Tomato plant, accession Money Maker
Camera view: bottom (45 deg); turntable rotation: 180 degrees
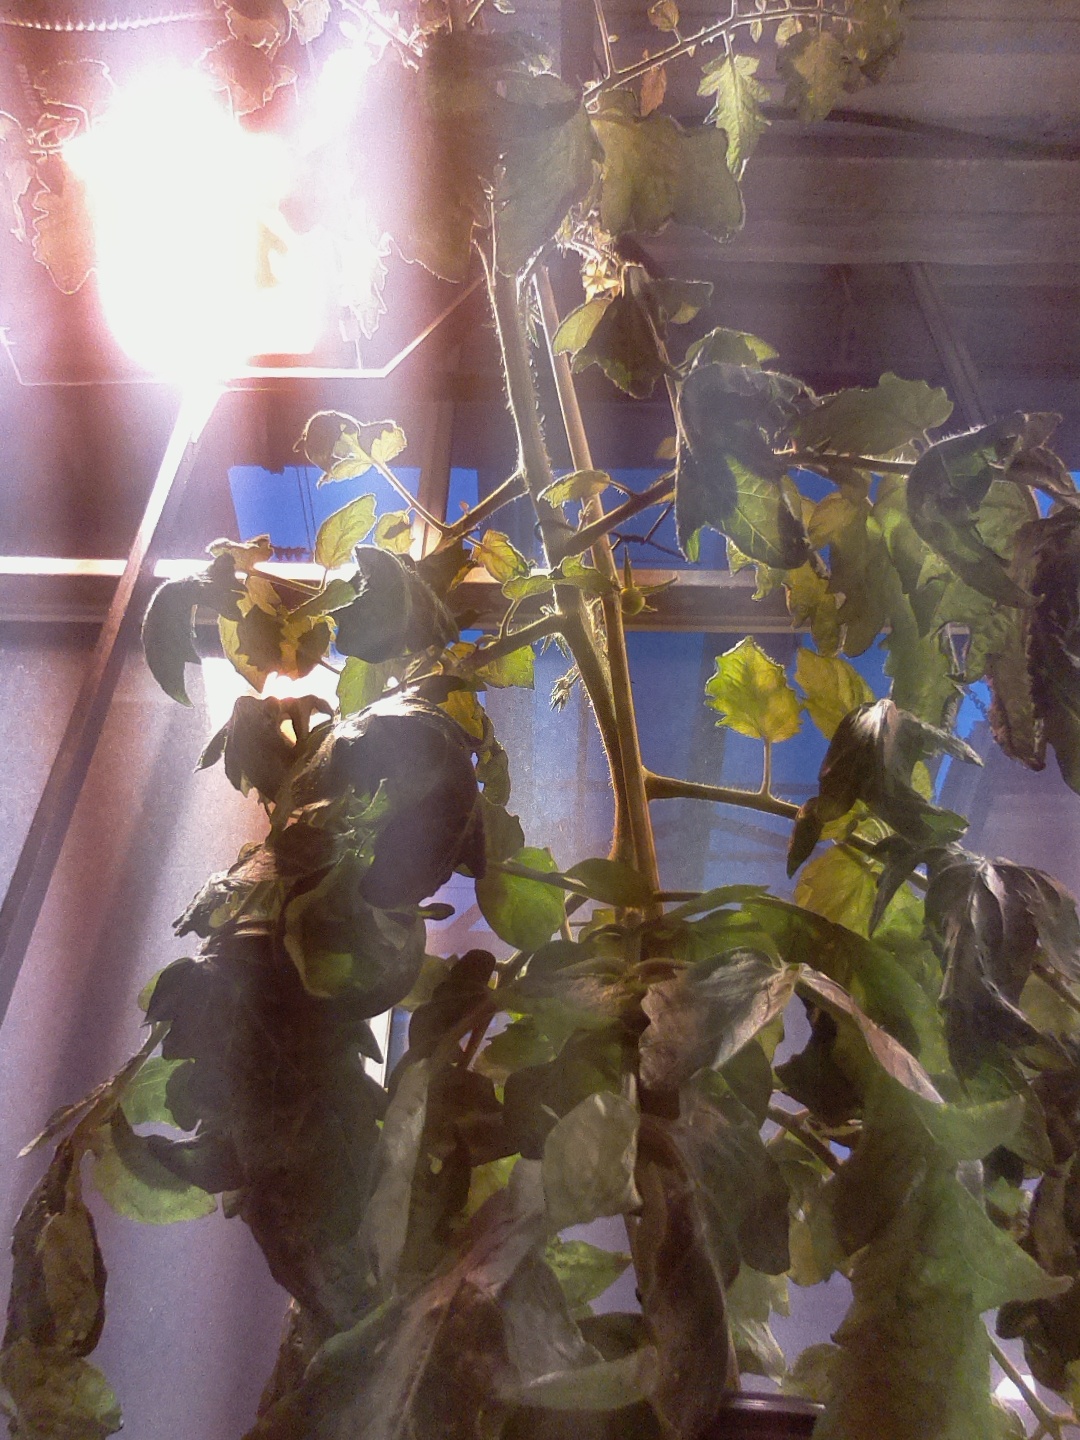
BBCH growth stage 71: 10%-20% of final fruit size